Mercedes-Benz M103 engine

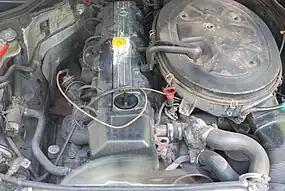
An egg being cooked on a 3.0 L M103 engine

The Mercedes-Benz M103 is a straight-6 15 degrees, crossflow cylinder head with an inclination to the right, automobile engine produced from 1984 to 1997. It is a single overhead cam design with 2 valves per cylinder. The M103 was replaced by the M104 starting in 1989. This engine received several updates over the years of production, one of the updates was a change from a "heart shaped" to a "HEMI" spherical combustion chamber.